Television antenna

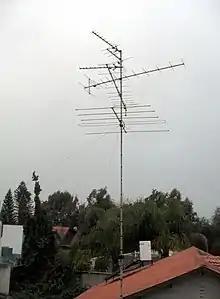
Multiple Yagi TV aerials

Some portable televisions use a whip antenna. This consists of a single telescoping rod about long attached to the television, which can be retracted when not in use. It functions as a quarter-wave monopole antenna. The other side of the feedline is connected to the ground plane on the TV's circuit board, which acts as ground. The whip antenna generally has an omnidirectional reception pattern, with maximum sensitivity in directions perpendicular to the antenna axis and gain similar to rabbit ears.